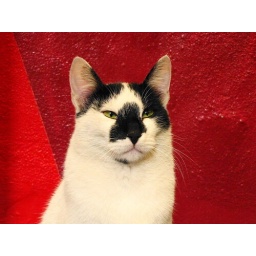
a white cat sitting in front of a red wall can mean only one thing